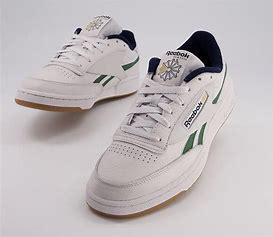
Brand: Reebok
Model: Club C Revenge